Tommy Bowden

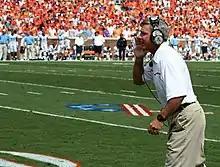
Bowden in 2006 as Clemson's head coach.

Bowden was hired as Clemson's head coach before the 1999 season. Bowden's Clemson teams went to a bowl game every year he coached there, except in 2004, when, after a brawl with rival South Carolina, both teams withdrew from bowl consideration for that season. He resigned on October 13, 2008, after leading the team to a disappointing 3–3 record (1–2 ACC) at the midpoint of a season in which the Tigers had been an almost unanimous preseason pick to win their first ACC title under Bowden and were ranked #9 in the preseason polls. Assistant head coach/wide receivers coach Dabo Swinney was named as interim head coach for the remainder of the season. In ten seasons, Bowden led the Tigers to zero conference championships, finishing only as high as second in the conference twice and second in the Atlantic division three times.